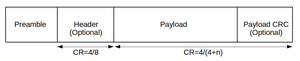
LoRaWAN est un protocole de télécommunication permettant la communication à bas débit, par radio, d'objets à faible consommation électrique communiquant selon la technologie LoRa et connectés à l'Internet via des passerelles, participant ainsi à l'Internet des objets. Ce protocole est utilisé dans le cadre des villes intelligentes, le monitoring industriel ou encore l'agriculture. La technologie de modulation liée à LoRaWAN est LoRa, créée en 2009 par la start-up grenobloise Cycléo et rachetée par Semtech en 2012. Semtech promeut sa plateforme LoRa grâce à la LoRa Alliance, dont elle fait partie. Le protocole LoRaWAN sur la couche physique LoRa permet de connecter des capteurs ou des objets nécessitant une longue autonomie de batterie, dans un volume et un coût réduit.